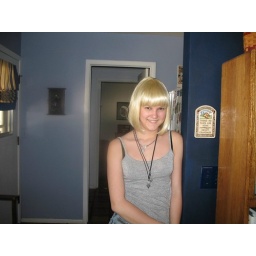
Chloe posing in the kitchen with the blond wig. She looks like a mod girl from London.